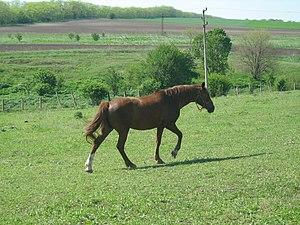
Le Pleven est une race de chevaux de sport, originaire de la région de Pleven dans le Nord de la Bulgarie. Son origine remonte au début du XXᵉ siècle, dans le haras national de Klementina. Très proche de l'Anglo-arabe français, il provient du croisement des juments locales bulgares avec des étalons Arabe et Pur-sang majoritairement hongrois et soviétiques.